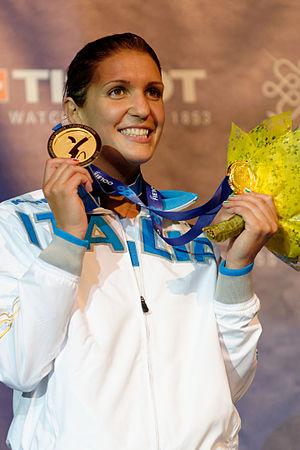
L'Italienne Arianna Errigo sur le podium du fleuret féminin des championnats du monde d'escrime 2013 au Syma Hall à Budapest, le 10 août 2013.